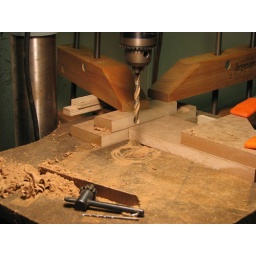
Started building cabinets in my kitchen